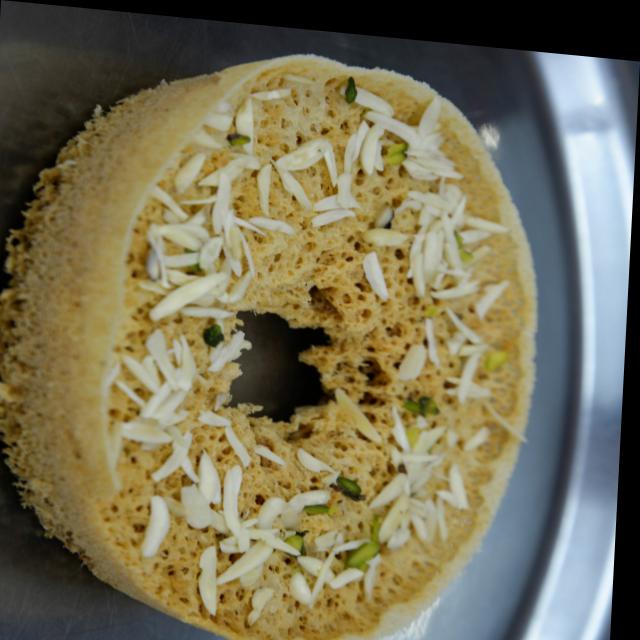
Dish: ghevar